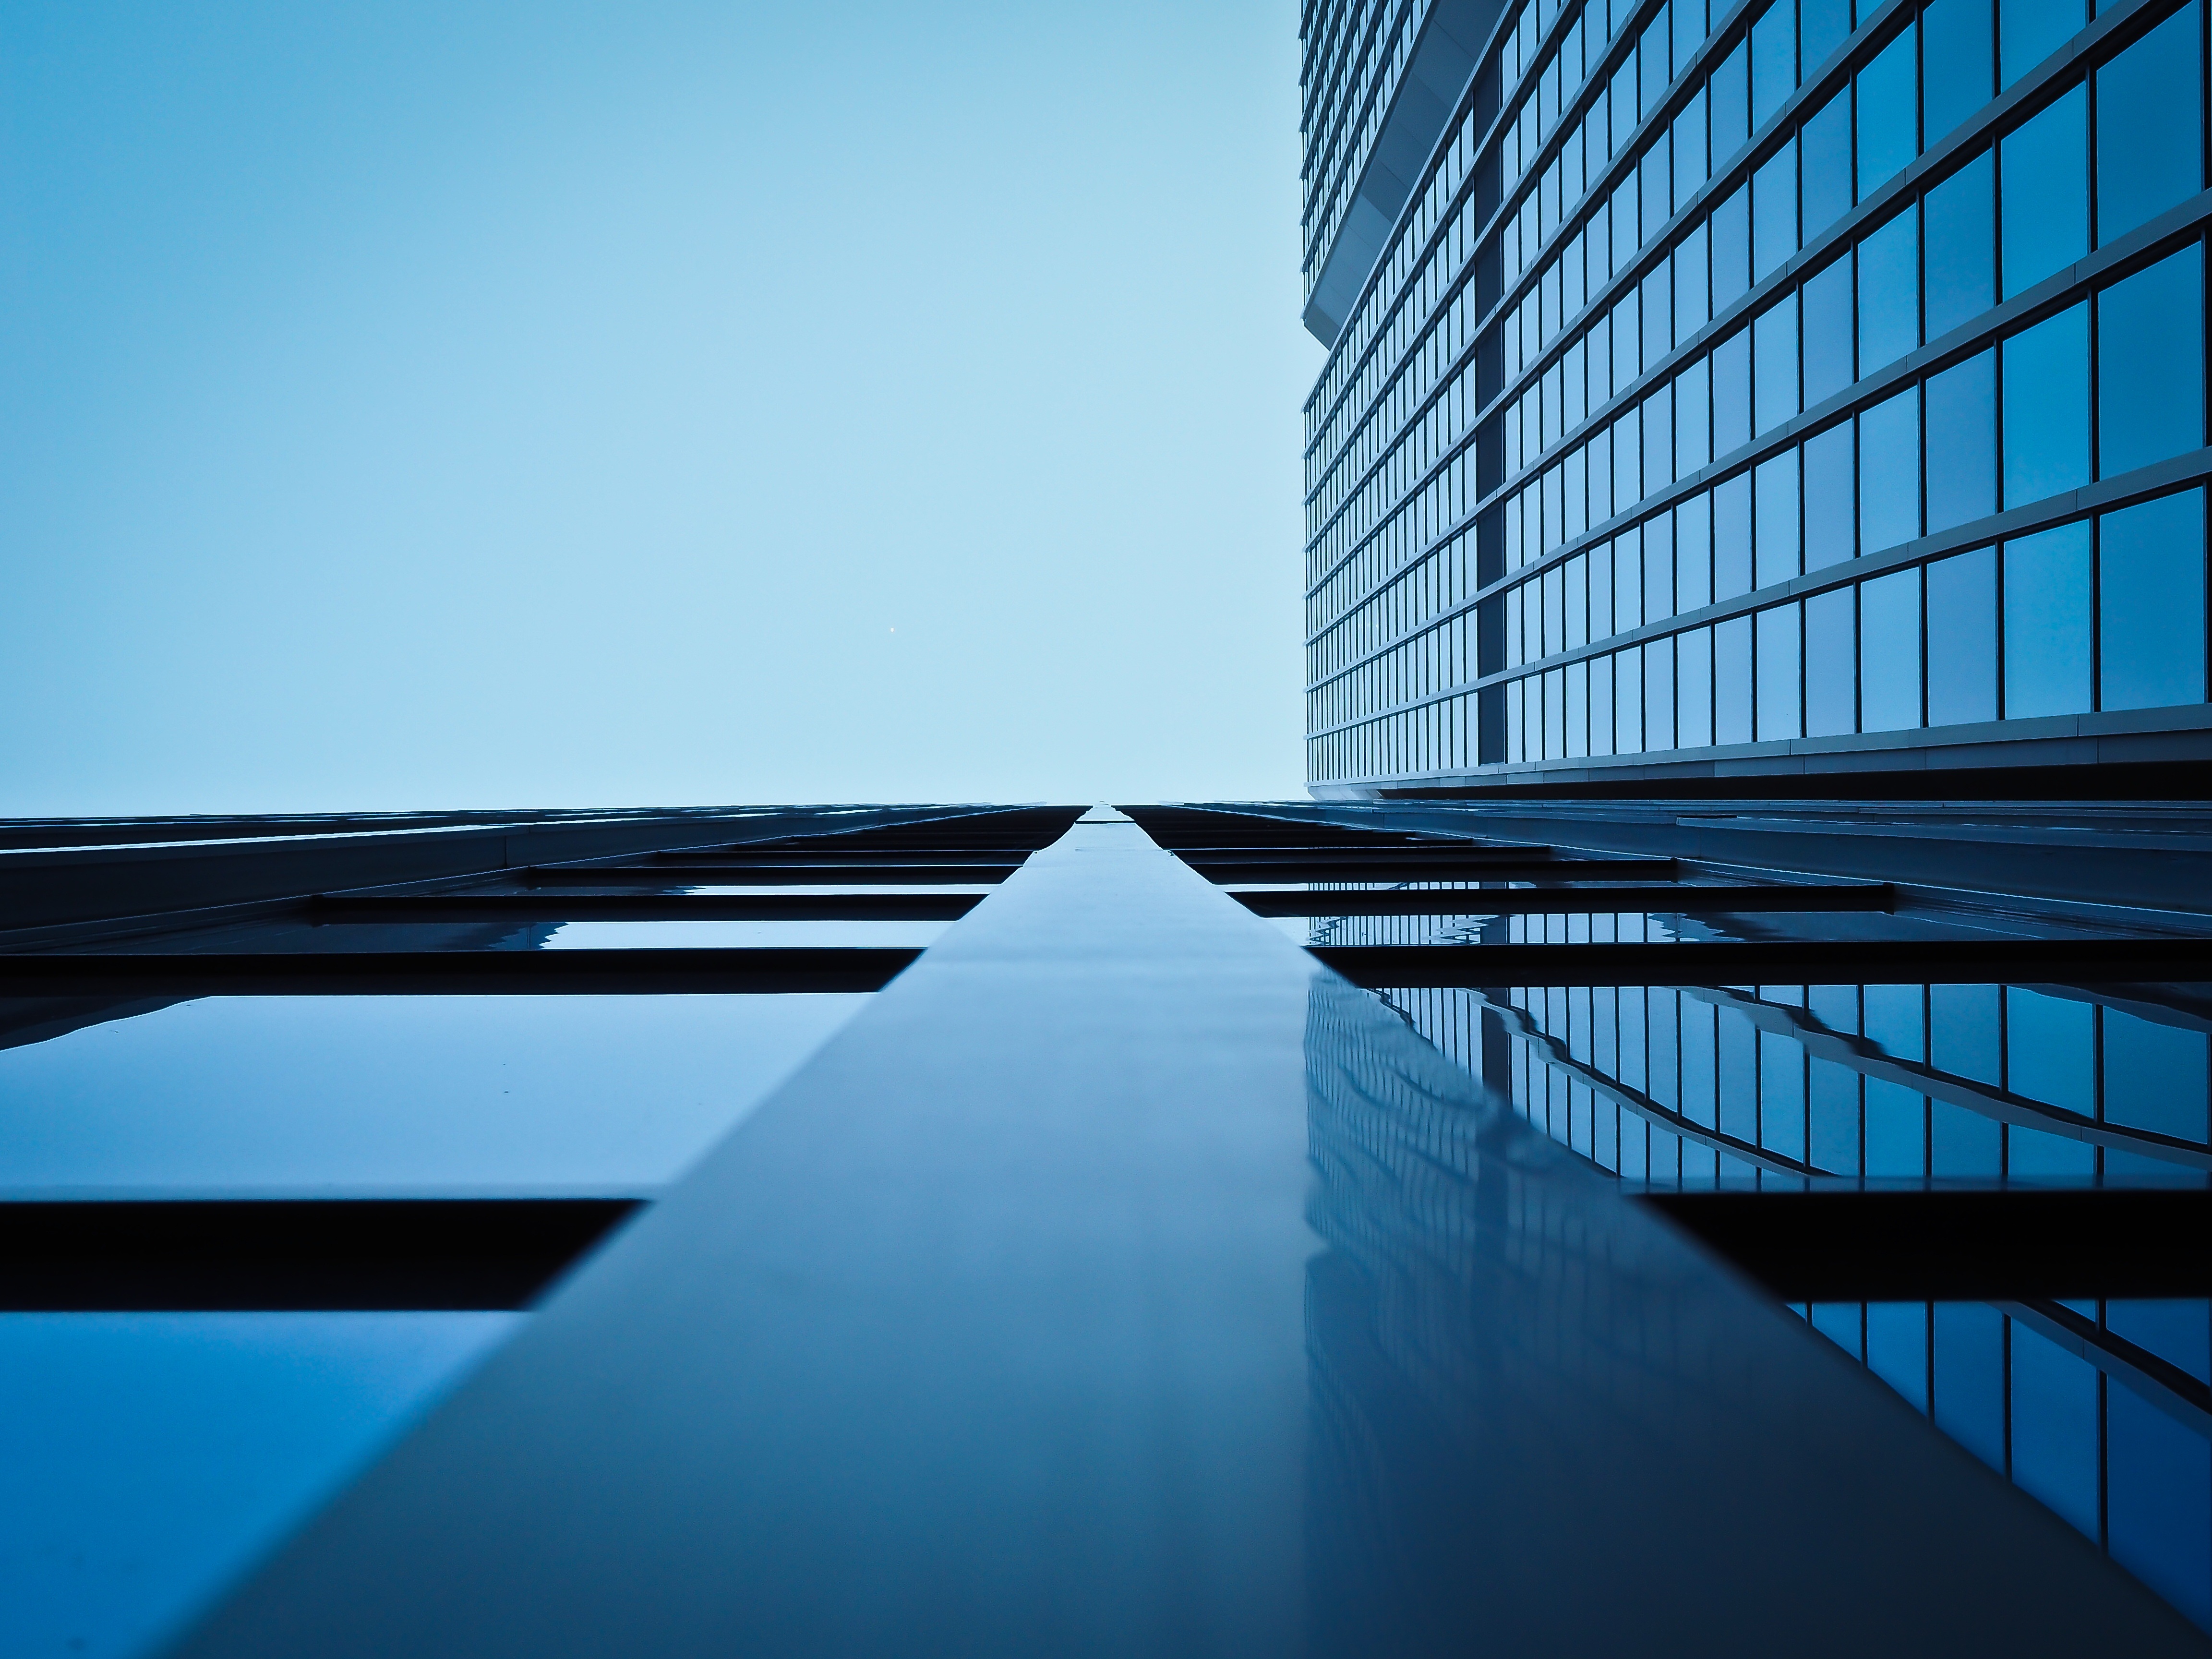
light, architecture, sky, sunlight, window, building, skyscraper, line, geometric, reflection, facade, blue, professional, modern, office building, symmetry, shape, headquarters, mirroring, low angle shot, dusseldorf